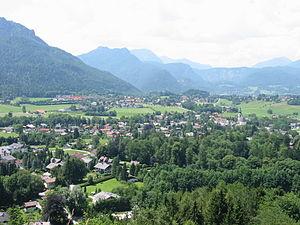
Großgmain est une municipalité du Land de Salzbourg en Autriche.